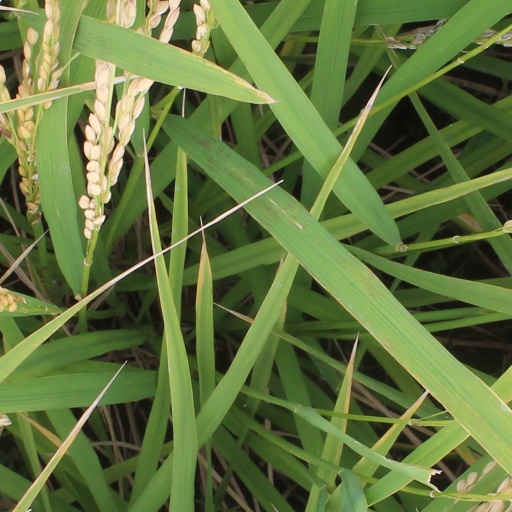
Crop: rice